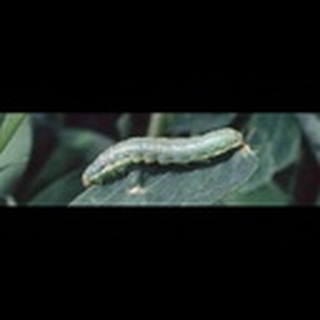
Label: cotton_army_worm